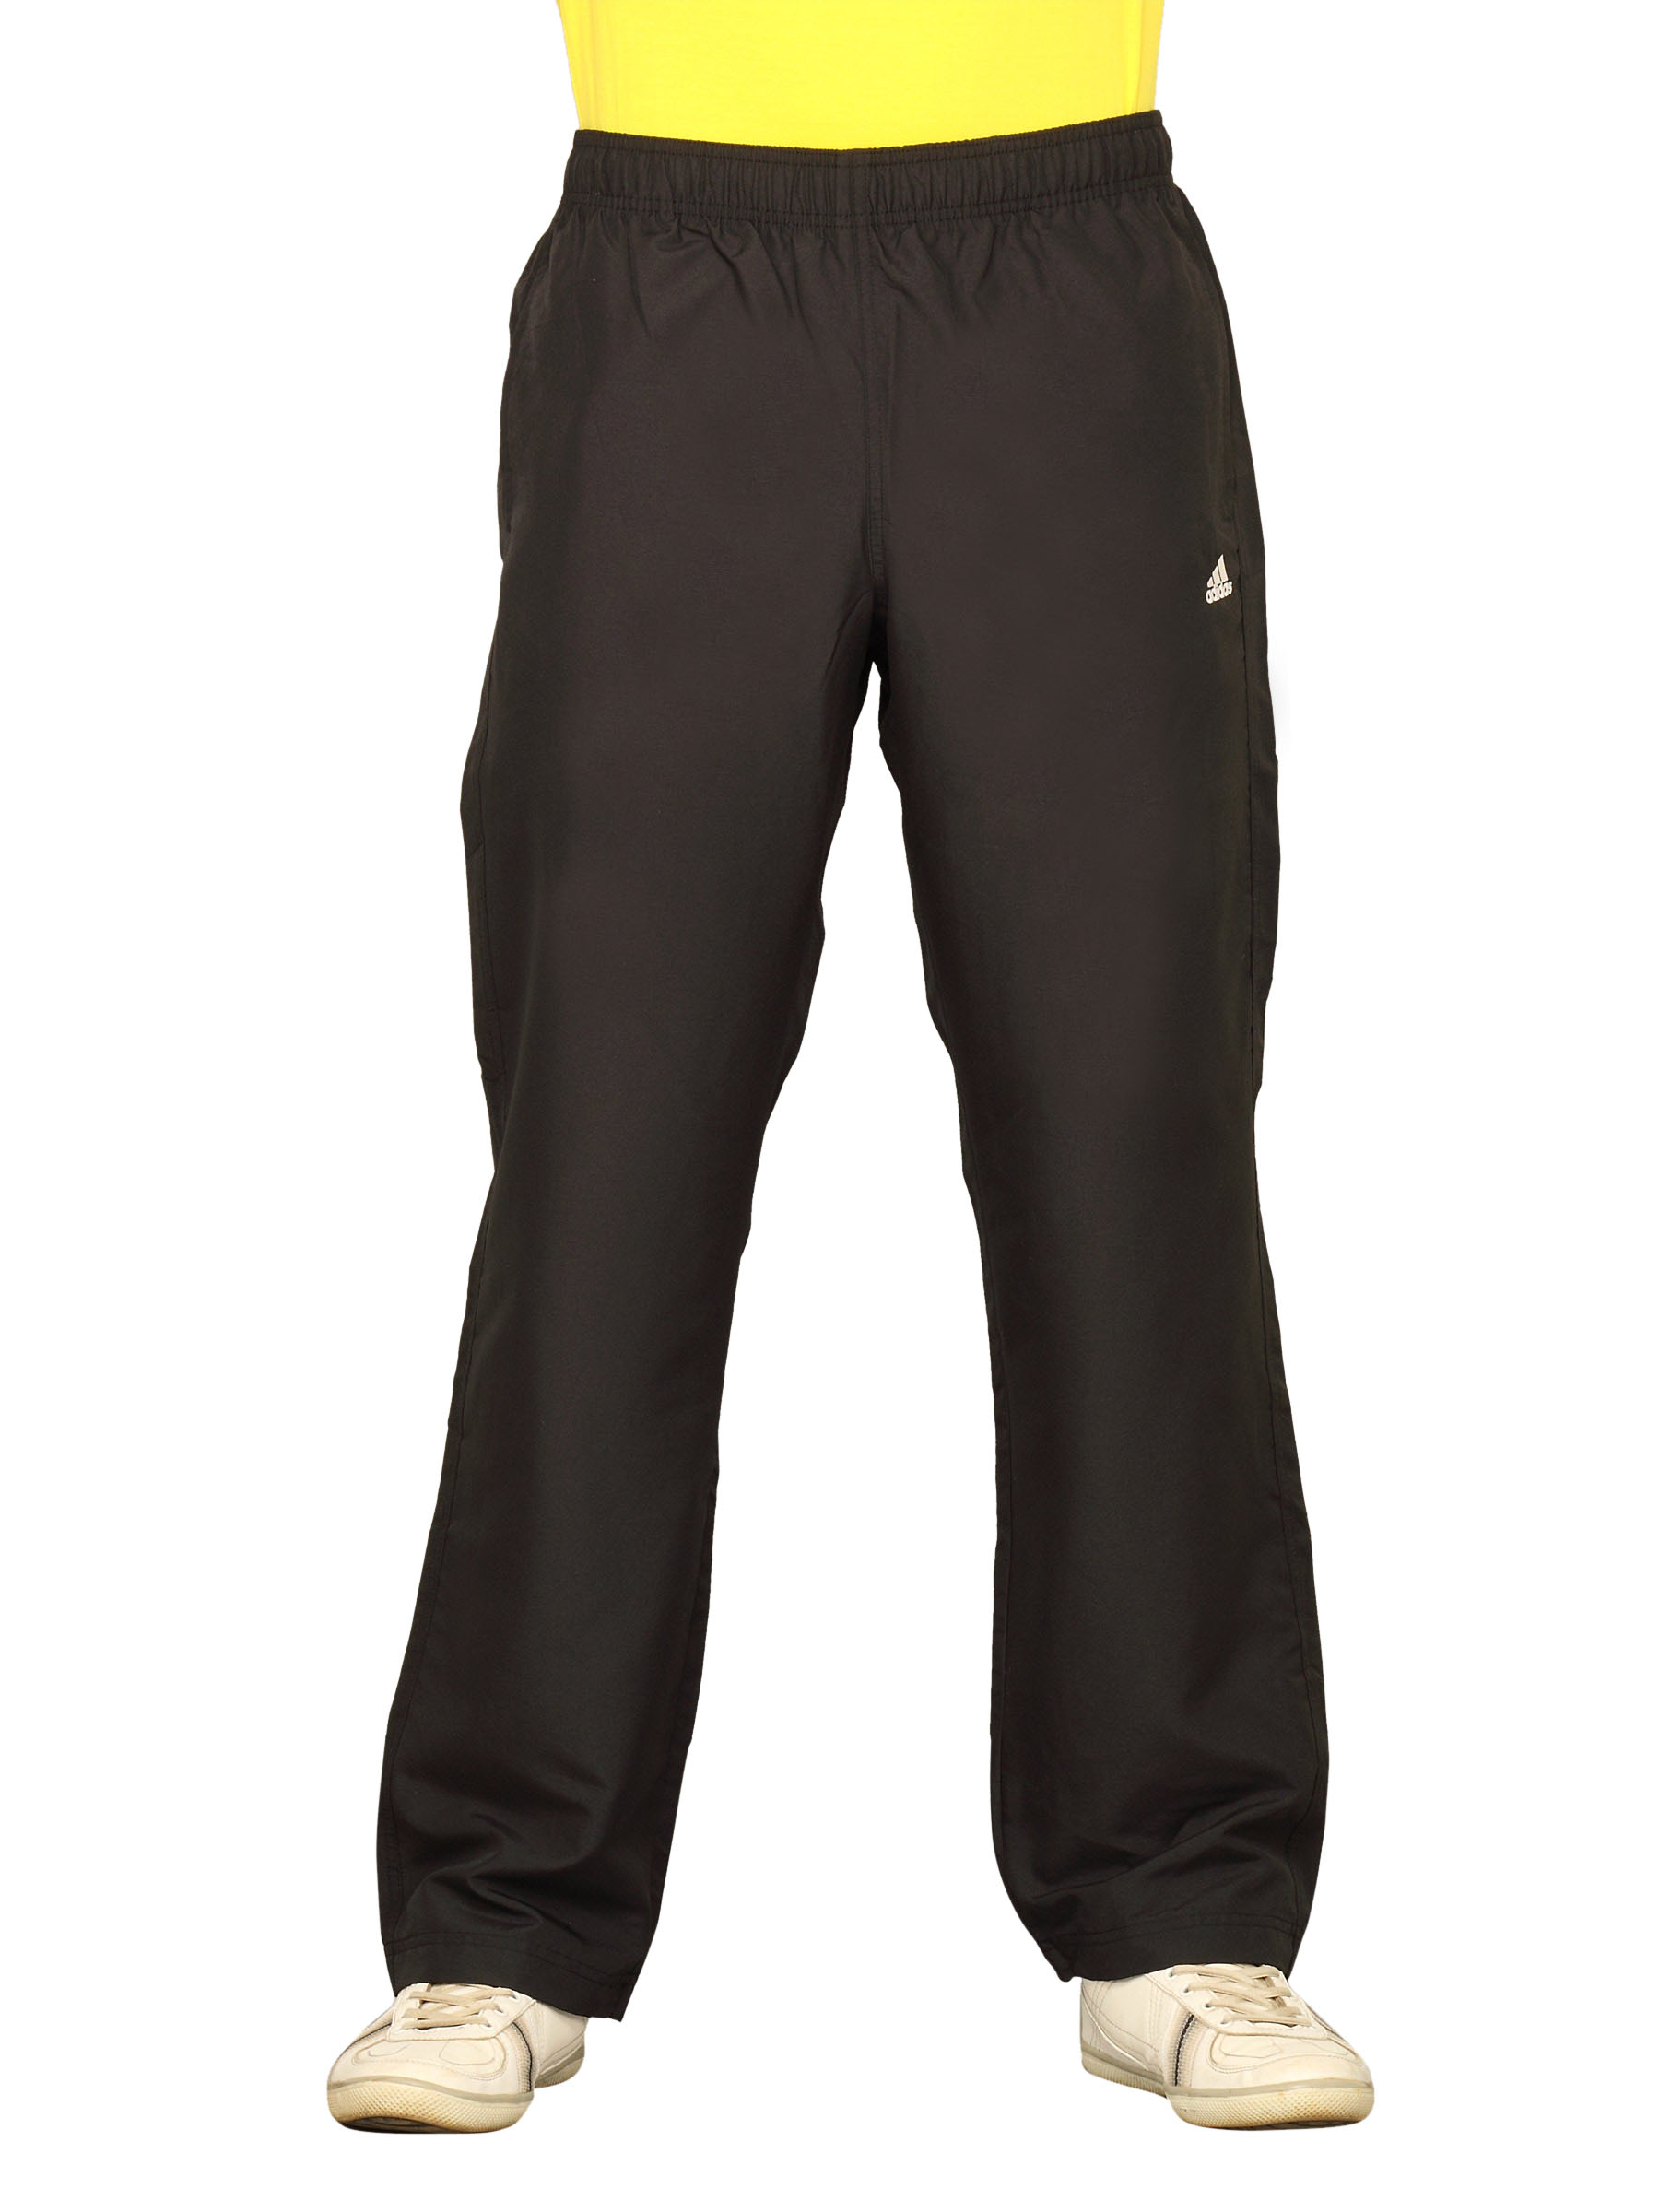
ADIDAS Men's Woven Black White Track Pant
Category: Apparel / Bottomwear / Track Pants
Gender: Men
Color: Black
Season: Summer 2011
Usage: Sports